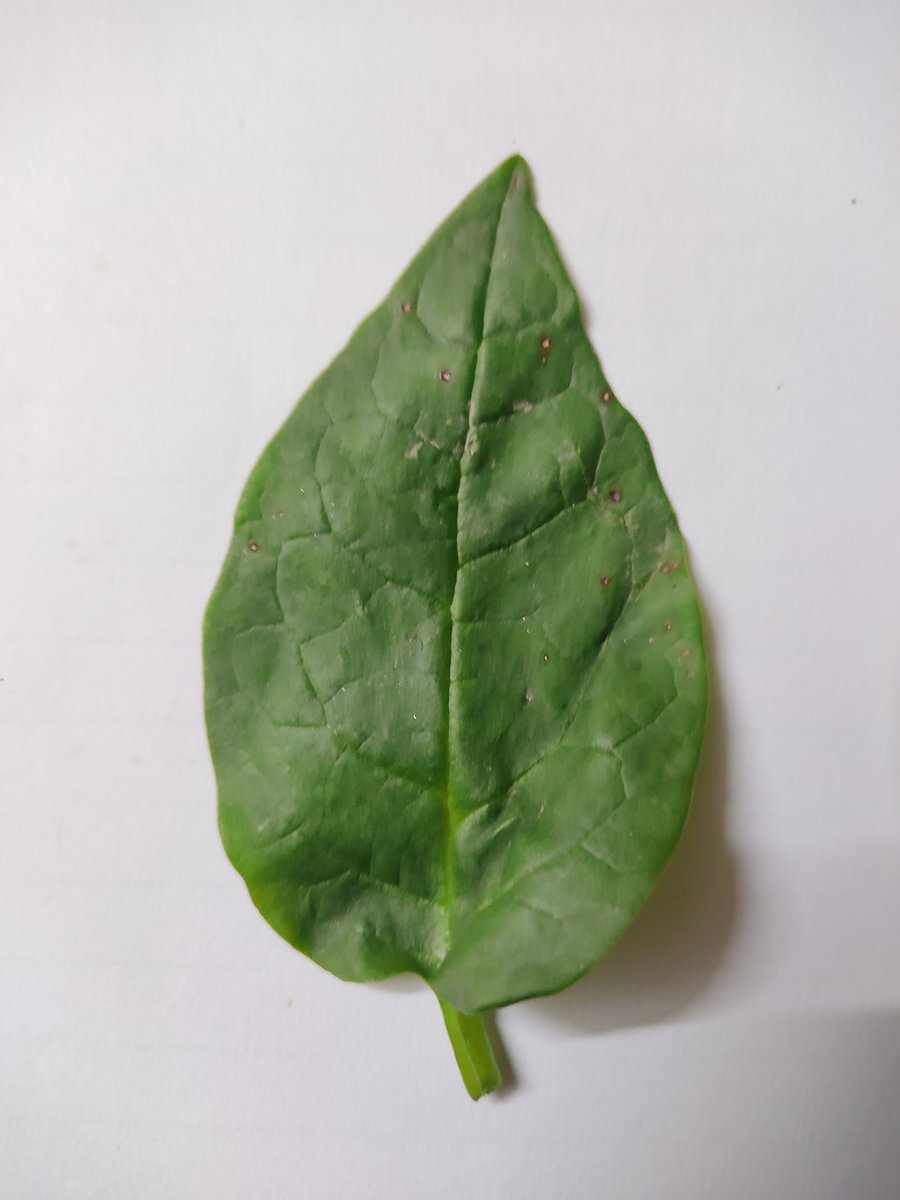
Label: Healthy-Leaf